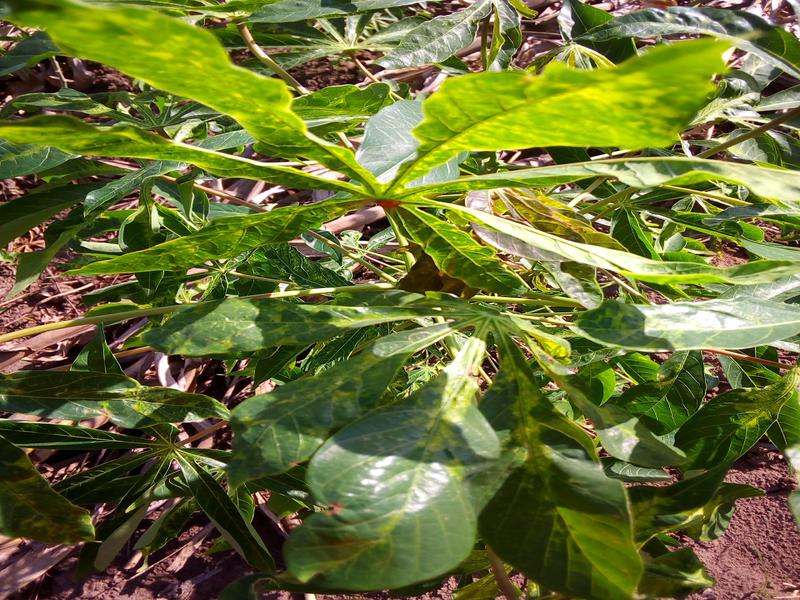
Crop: cassava
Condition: mosaic_disease